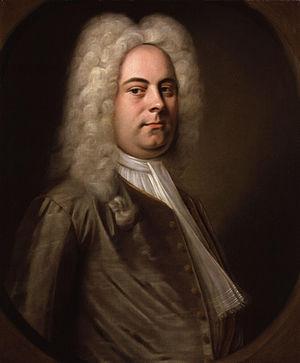
Les opéras hambourgeois perdus de Haendel désignent quatre opéras composés par Georg Friedrich Haendel, alors jeune compositeur, lorsqu'il habite à Hambourg, en Allemagne, de 1703 à 1706. De ces quatre opéras, seul le premier Almira a survécu plus ou moins intact ; des trois autres, la musique de Nero est perdue, tandis que de courts extraits pour orchestre de Florindo et de Daphne sont connus.
Alcina est un opéra en trois actes de Georg Friedrich Haendel, inspiré de l'Orlando furioso — chants VI, VII et début du chant VIII — poème épique de l'Arioste.
Le Metropolitan Opera : en direct et en HD est une initiative du Metropolitan Opera de New York, pour retransmettre certaines de ses productions, en direct et en haute définition, dans des salles de cinéma de plusieurs pays du monde depuis 2006. Douze opéras seront présentés durant la saison 2012-13 dans plus de 1 900 salles et 64 pays.
18 janvier : Roland, tragédie lyrique de Lully sur un livret de Philippe Quinault, créée à Versailles.